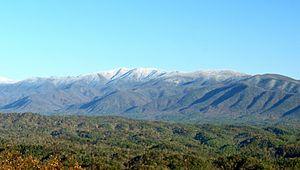
Thunderhead Mountain est un sommet des monts Great Smoky, aux États-Unis. Il culmine à 1 684 mètres d'altitude à la frontière du comté de Swain et du comté de Blount, respectivement en Caroline du Nord et au Tennessee. Il est protégé au sein du parc national des Great Smoky Mountains. On l'atteint par le sentier des Appalaches.